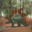
Label: dinosaur